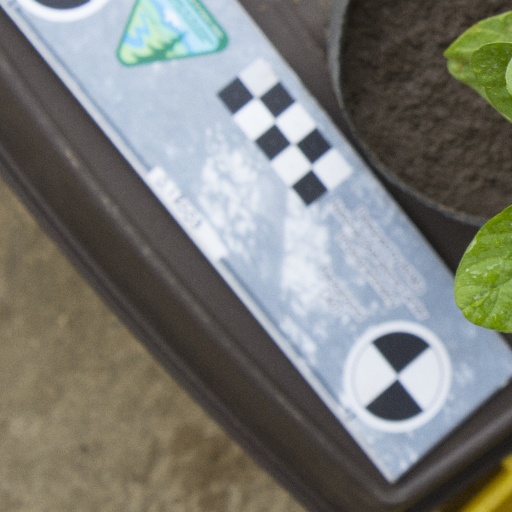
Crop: soybean